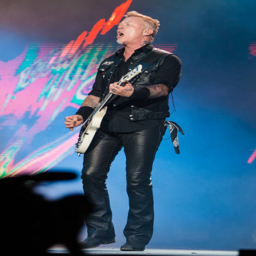
hard rock artist of the band heavy metal artist performs live on stage .